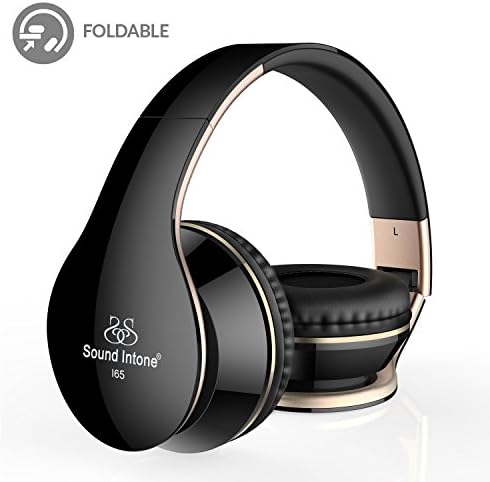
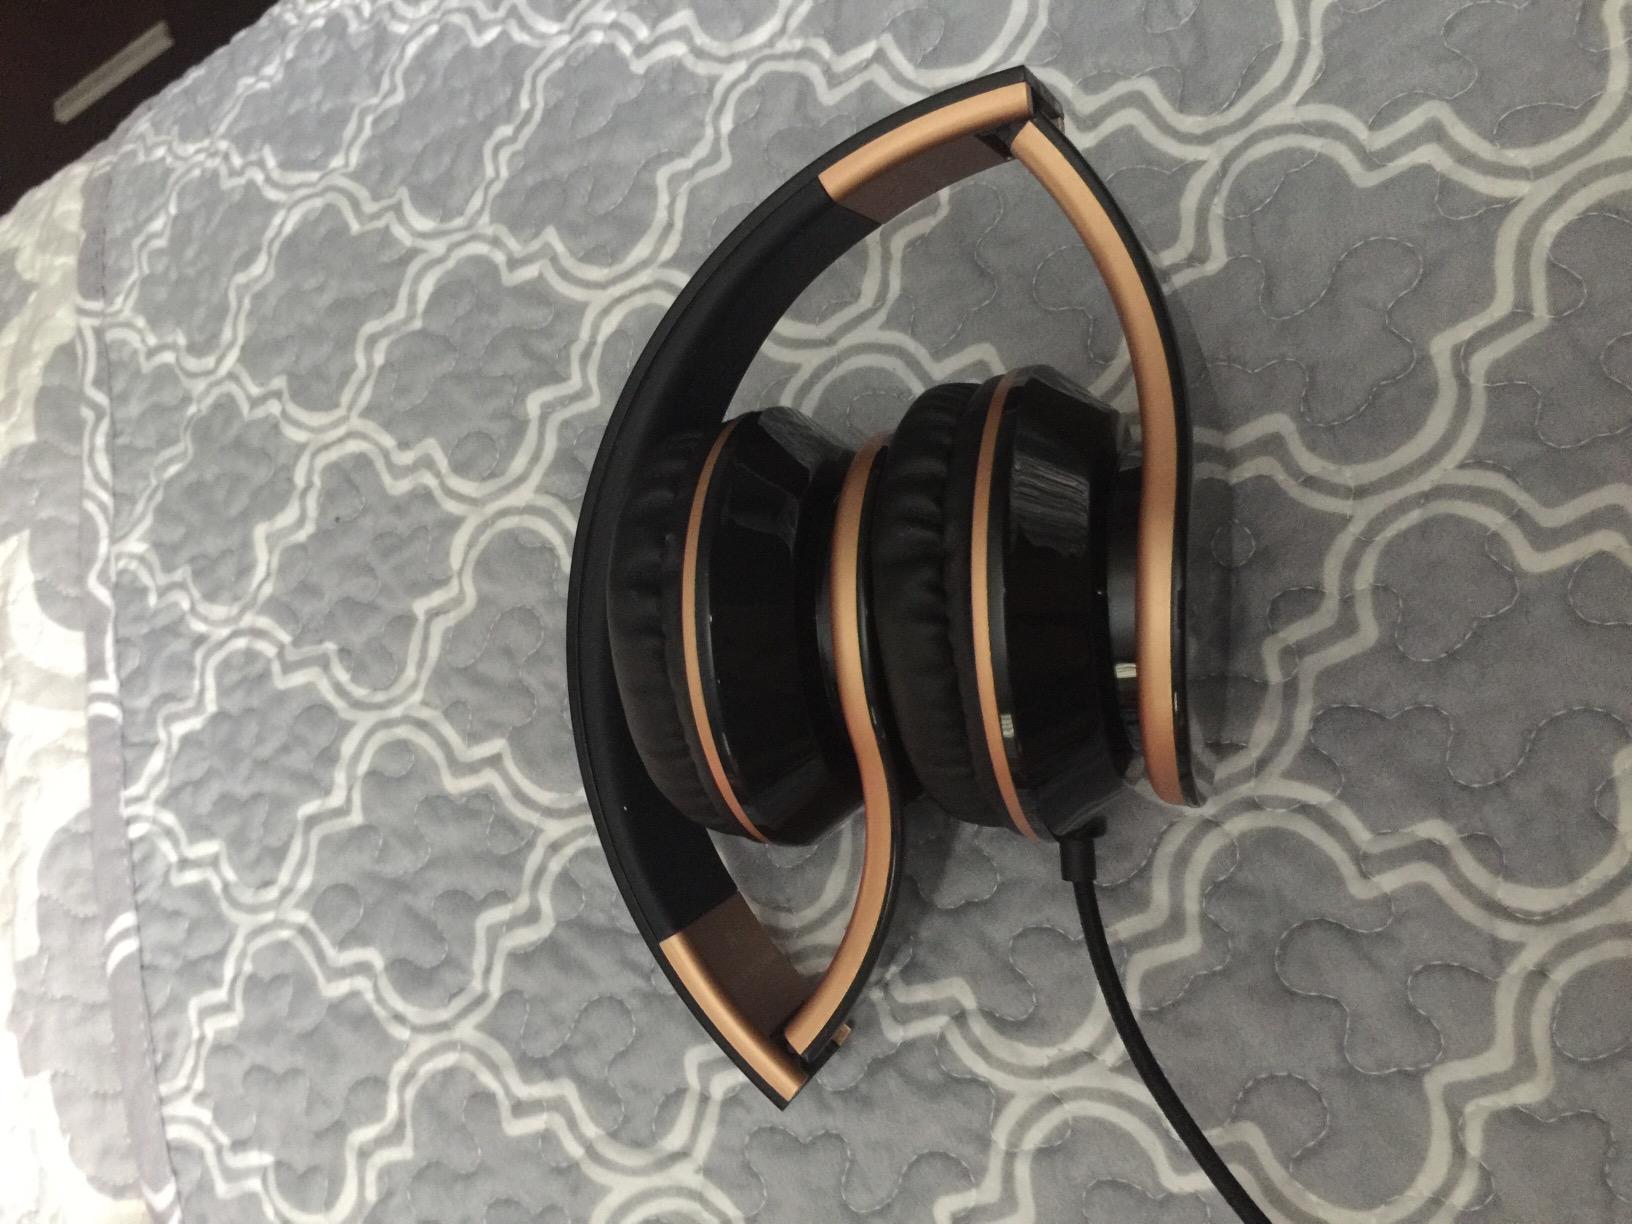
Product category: headphones
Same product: yes